Harald Reinkind

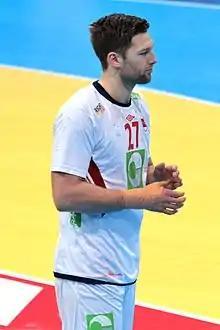
Reinkind with Norway in 2016

Harald Reinkind (born 17 August 1992) is a Norwegian professional handball player for THW Kiel and the Norwegian national team.